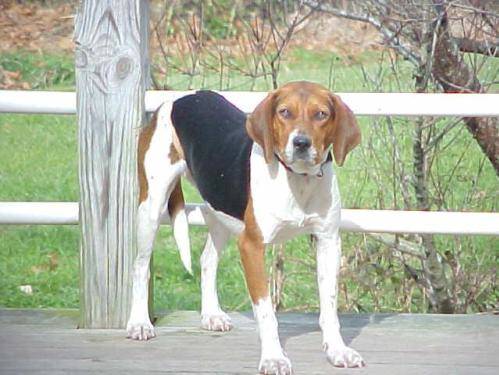
Label: dog